Freezing (manga)

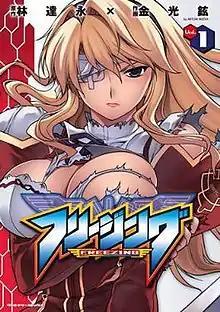
Cover of the first manga volume featuring Satellizer el Bridget

is a Japanese manga written by Dall-Young Lim and illustrated by Kwang-Hyun Kim. The series revolves around the invasion of Earth by an interdimensional force called the Nova, and a special military group of genetically engineered young women called Pandoras. Pandoras fight alongside their male partners known as Limiters, who are created to combat the Nova. The story centers around Kazuya Aoi, a Limiter whose late sister was a Pandora, and Satellizer el Bridget, a Pandora with a cold personality who is known as the "Untouchable Queen" due to her intense aphephobia. Both are enrolled at West Genetics Academy, which is a training school for Pandoras and Limiters.